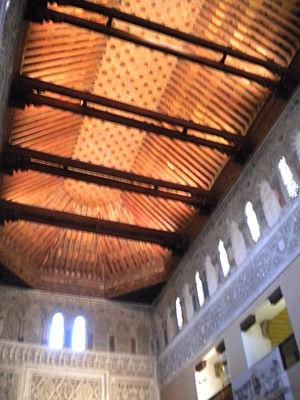
Tolède est une ville du centre de l’Espagne, capitale de la province du même nom et de la communauté autonome de Castille-La Manche. Ville inscrite au patrimoine mondial de l'Unesco, pour ses richesses architecturales, Tolède est devenu un centre touristique important en Espagne.